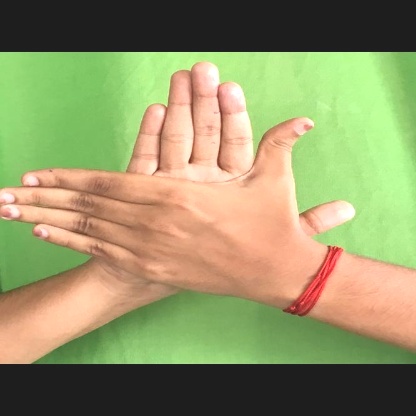
Mudra: Chakra